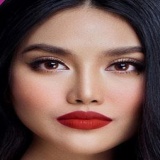
hoa hậu Lan Khuê